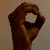
The image shows a hand gesture representing the letter 'O' in Indian Sign Language.